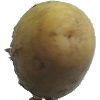
Label: white_potato